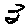
Label: 3